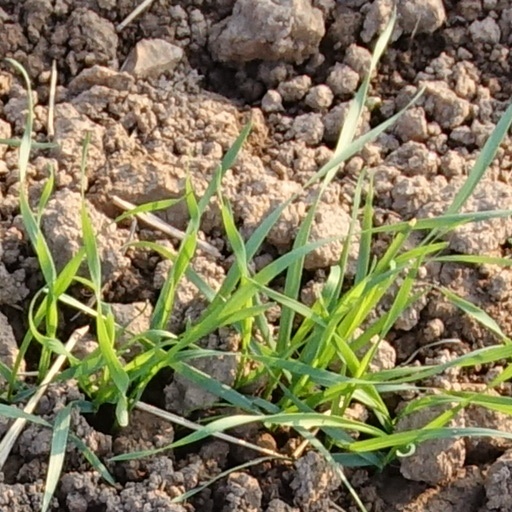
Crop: wheat